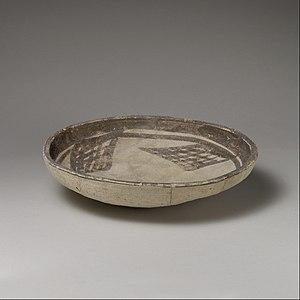
Eridu est une ville antique de Basse-Mésopotamie, actuellement située en Irak. Ses ruines se trouvent sur plusieurs tells dispersés sur un vaste espace, à une vingtaine de kilomètres au sud-ouest d’Ur, le site principal étant le tell Abu Shahrain.